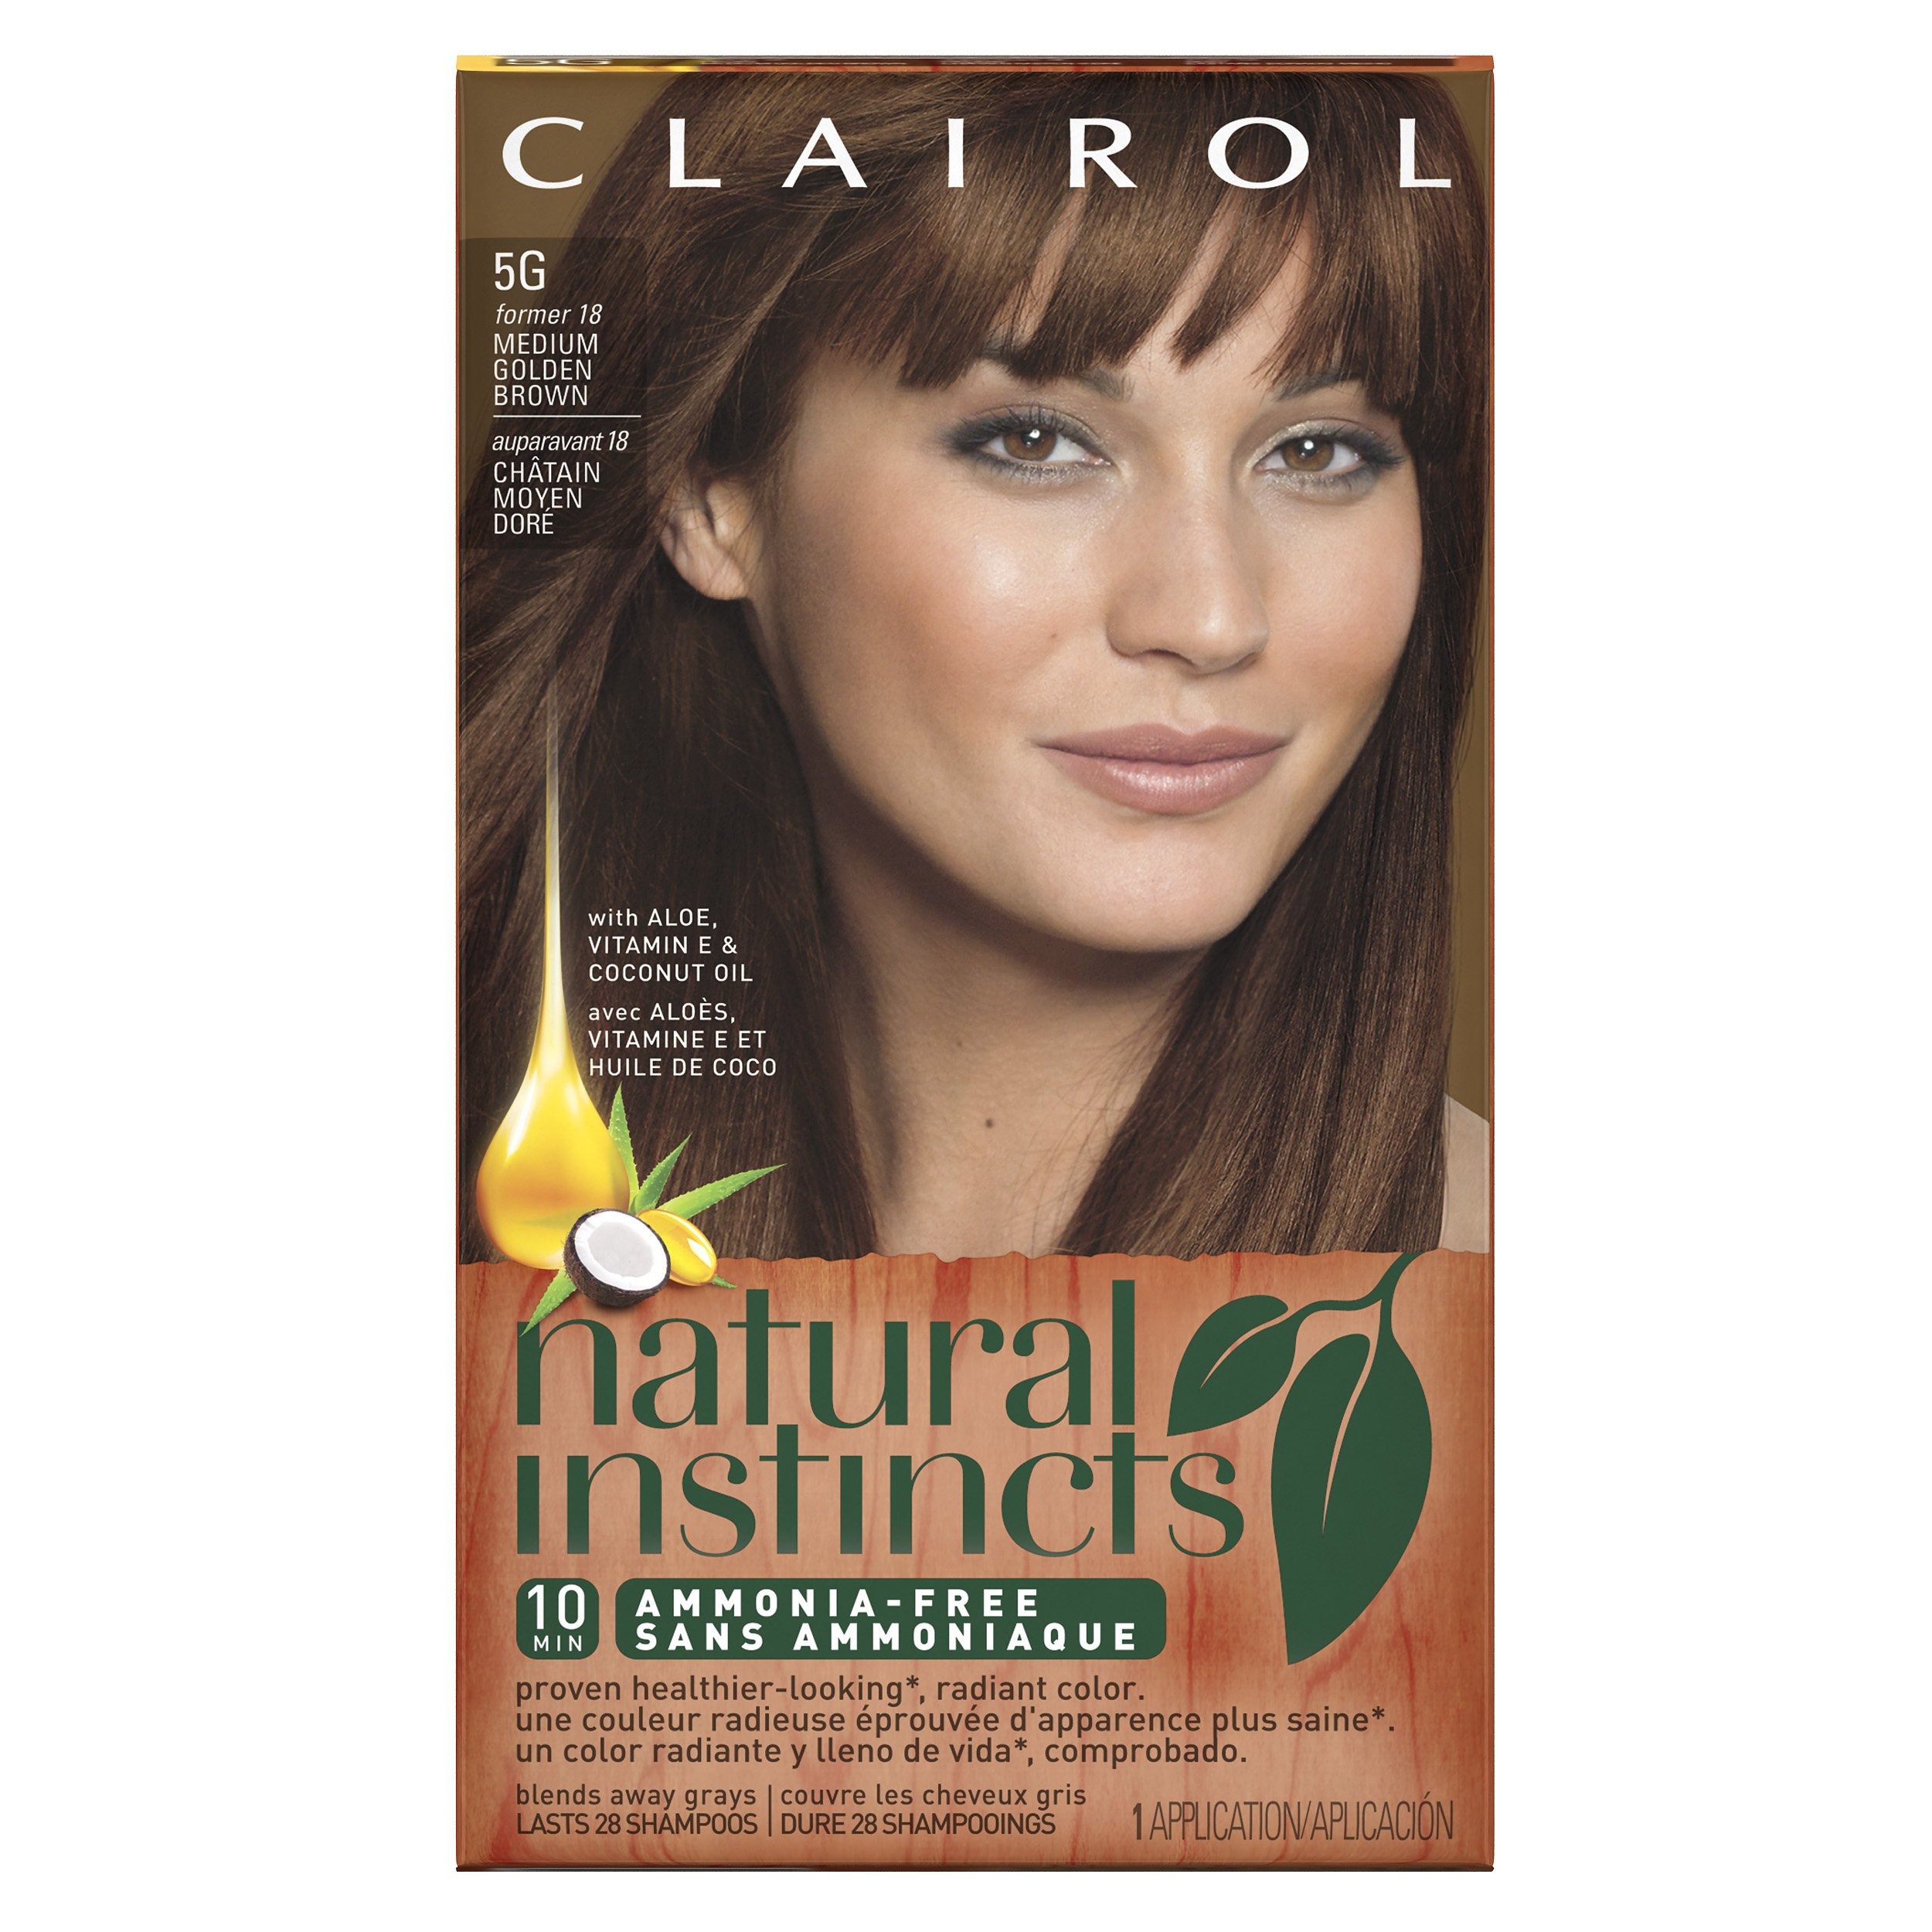
Item Name: Clairol Natural Instincts, 5G / 18 Pecan Medium Golden Brown, Semi-Permanent Hair Color, 1 Kit
Bullet Point 1: Clairol Natural Instincts, 5G / 18 Pecan Medium Golden Brown, Semi-Permanent Hair Color, 1 Kit
Bullet Point 2: Keep your look fresh with commitment-free semi-permanent color that lasts 28 washes
Bullet Point 3: The healthier way to radiant color with 0% ammonia (Natural Instincts non-permanent Level 2 vs. leading triple-protection permanent)
Bullet Point 4: The #1 semi-permanent hair color (based on unit volume sold)
Bullet Point 5: Made with natural ingredients: coconut oil, aloe, and vitamins
Bullet Point 6: Natural Instincts with a unique blend of Aloe and Coconut - it's haircolor that actually improves the healthy look of your hair!
Bullet Point 7: Natural Instincts is Ammonia Free formula, gives you healthier-looking*, radiant color and blends away gray in 10 minutes. Color lasts up to 6 weeks.
Bullet Point 8: See radiant color, and feel touchable softness after coloring.
Bullet Point 9: Our demi-permanent Natural Instincts system with Aloe, Vitamin E, and Coconut Oil. It's proven less damaging+.
Bullet Point 10: Lasts 28 shampoos.
Bullet Point 11: Natural Instincts with a unique blend of Aloe and Coconut - it's haircolor that actually improves the healthy look of your hair!
Bullet Point 12: Natural Instincts is Ammonia Free formula, gives you healthier-looking*, radiant color and blends away gray in 10 minutes. Color lasts up to 6 weeks.
Bullet Point 13: See radiant color, and feel touchable softness after coloring.
Bullet Point 14: Our demi-permanent Natural Instincts system with Aloe, Vitamin E, and Coconut Oil. It's proven less damaging+.
Bullet Point 15: Lasts 28 shampoos.
Bullet Point 16: Professional advice from the Clairol experts: If you are not sure which shade to choose start with a lighter shade.
Value: 1.0
Unit: Count

Price: 7.98